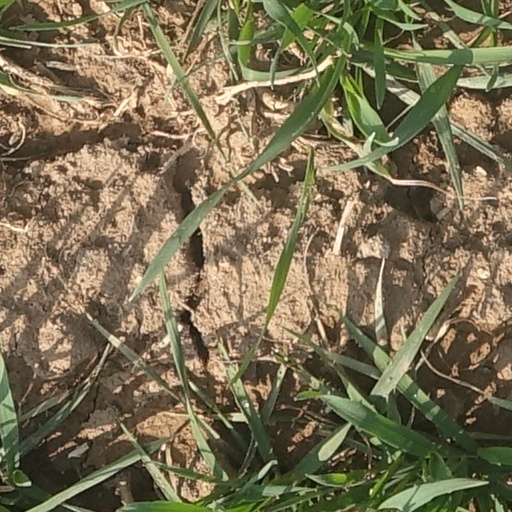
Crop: wheat